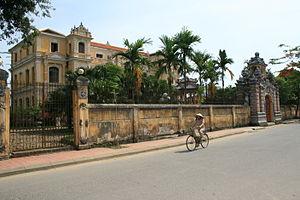
Nam Phuong, née Jeanne Marie-Thérèse Nguyễn Hữu Thị Lan à Gò Công le 14 novembre 1913 et morte le 15 septembre 1963 à Chabrignac, est la dernière impératrice consort de la dynastie Nguyễn qui règna sur l'Empire d'Annam.